Germany at the Paralympics

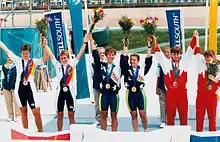
Elfriede Ranz (Pilot) and Ursula Egner of Germany on the medal dais after winning silver in the Women's tandem Kilo on the track at the 1996 Atlanta Paralympic Games.

These records include West Germany at the Paralympics.